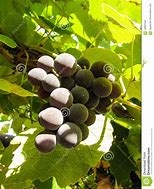
Label: grape